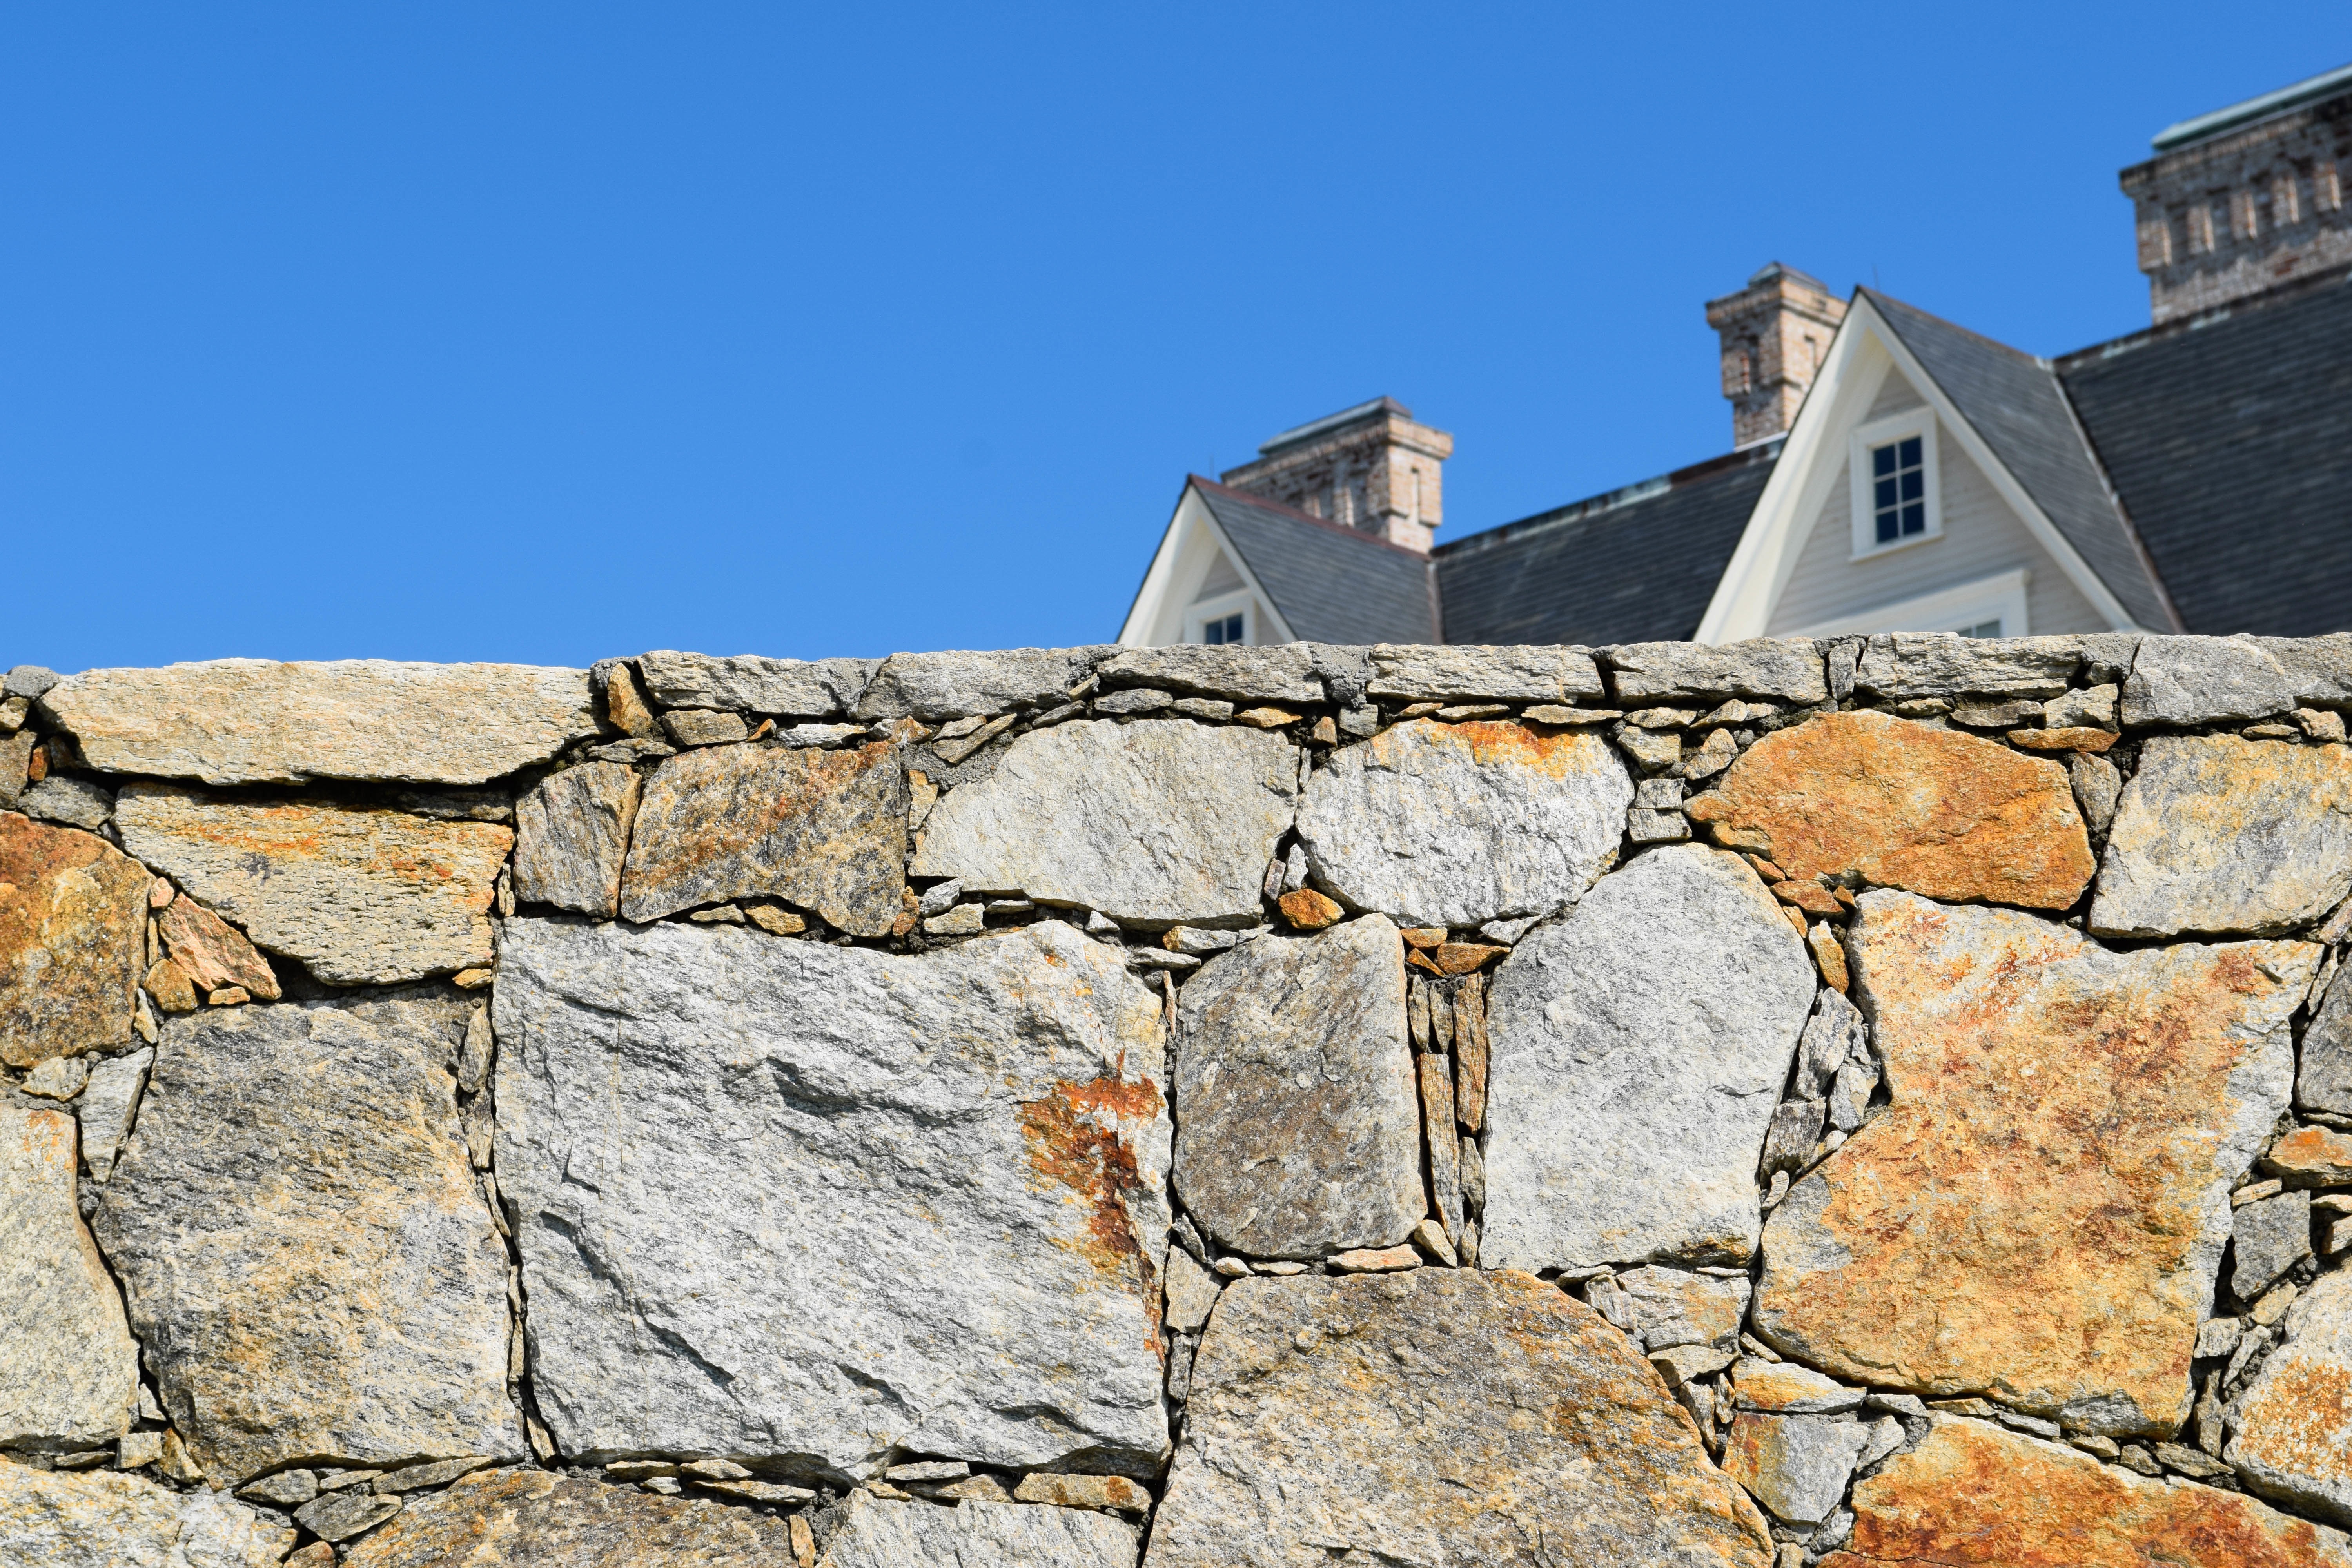
rock, roof, building, wall, stone wall, material, ruins